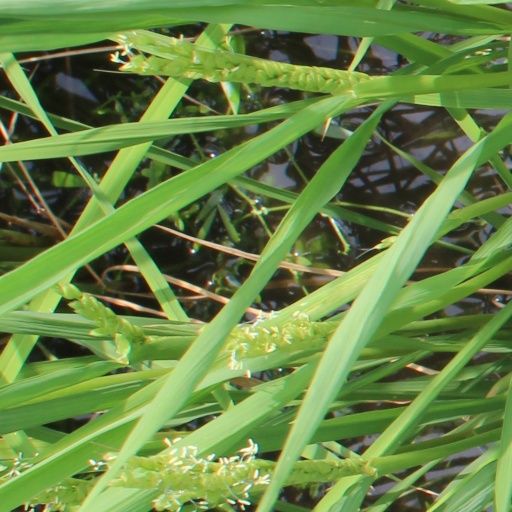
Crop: rice